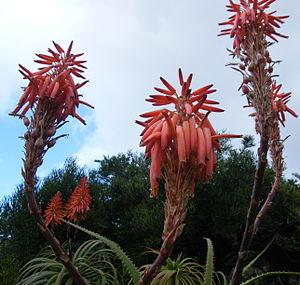
Aloe pluridens est une espèce arborescente d'aloès originaire d'Afrique du Sud. Les anglo-saxons l'appel « french aloe » : aloès français.